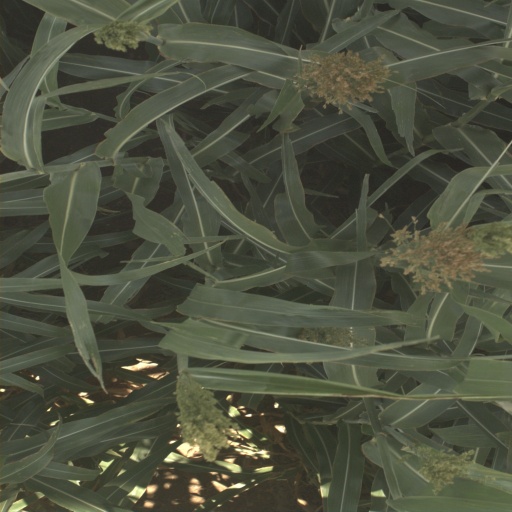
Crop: sorghum